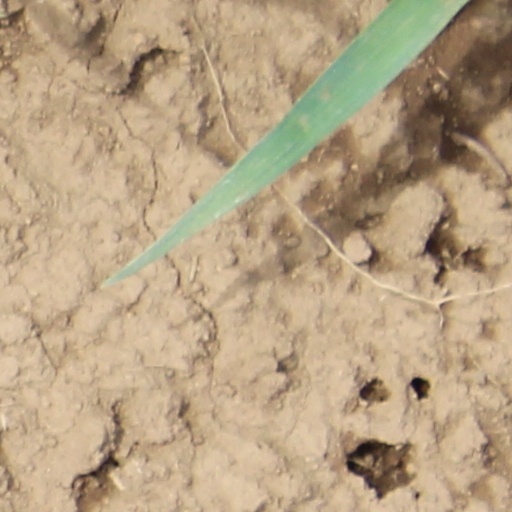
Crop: wheat